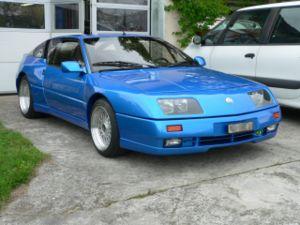
À partir de février 1985, les Alpine GTA succèdent aux Alpine A310. Le nom de GTA est l'appellation en interne de ces automobiles. La GTA sera une héritière directe de la A 310 tout en étant meilleure qu'elle dans tous les domaines.